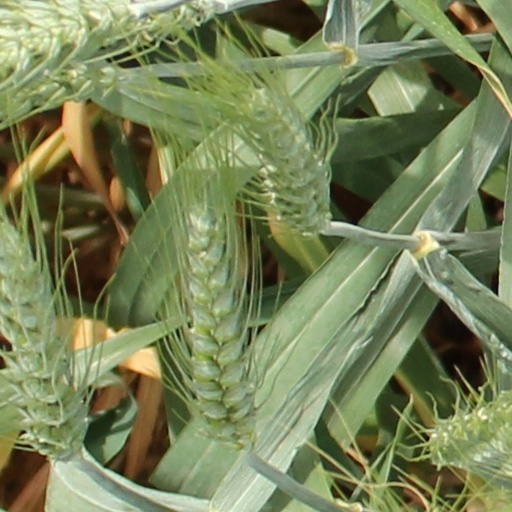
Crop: wheat